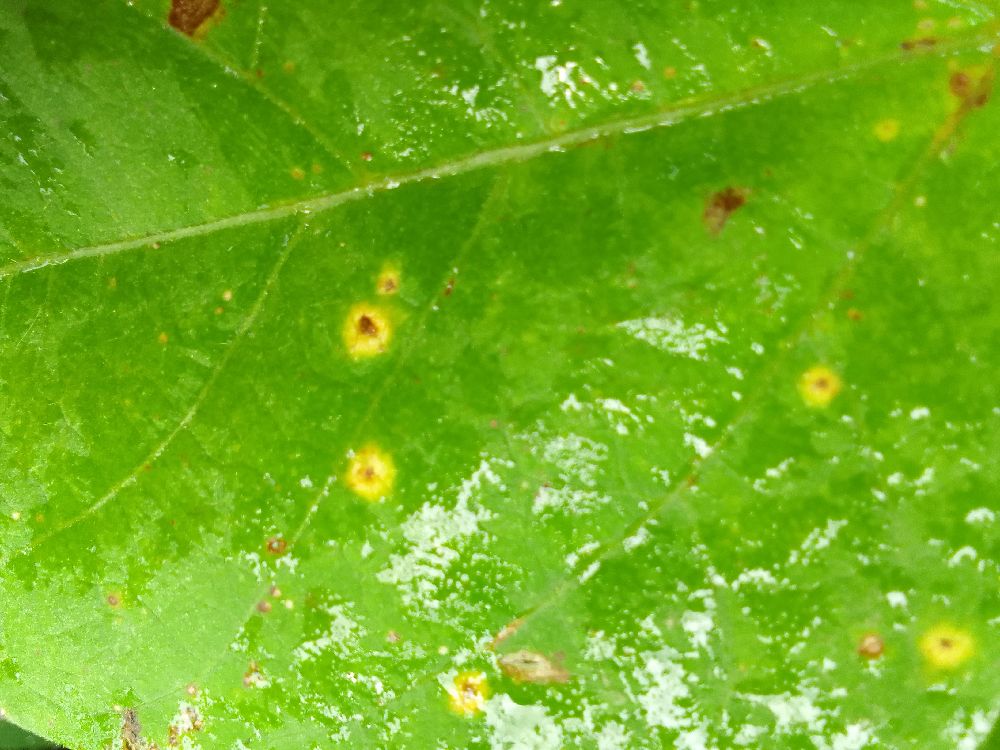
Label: rust